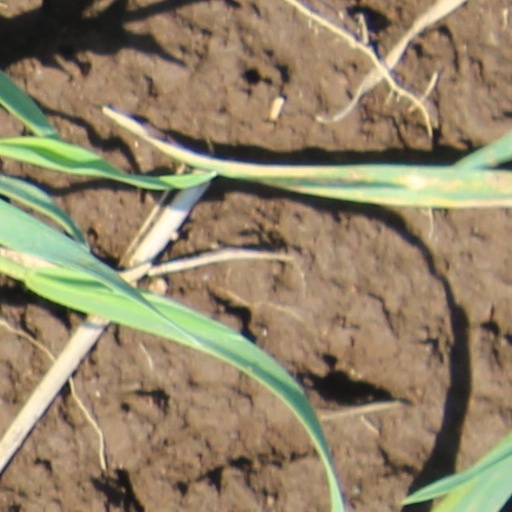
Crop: wheat